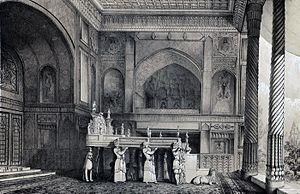
Intérieur de la salle du trône, Téhéran
Le Takht-e Marmar est un trône datant du XVIIIᵉ siècle et conservé au palais du Golestan.